The Mental and Social Life of Babies

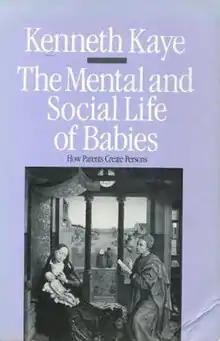
First paperback edition, 1984

The Mental and Social Life of Babies is a 1982 book by Kenneth Kaye. Integrating a contemporary burgeoning field of research on infant cognitive and social development in the first two years of life with his own laboratory's studies at the University of Chicago, Kaye offered an "apprenticeship" theory. Seen as an empirical turning point in the investigation of processes in early human development, the book's reviews welcomed its reliance on close (second by second) process studies of a large sample of infants and mothers (50) recorded longitudinally (birth to 30 months). It was republished in England, Japan, Spain, Italy, and Argentina.